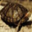
Label: turtle